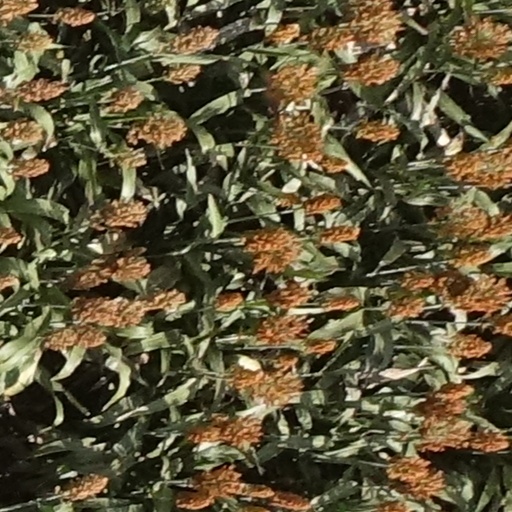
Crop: sorghum